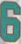
Number: 6